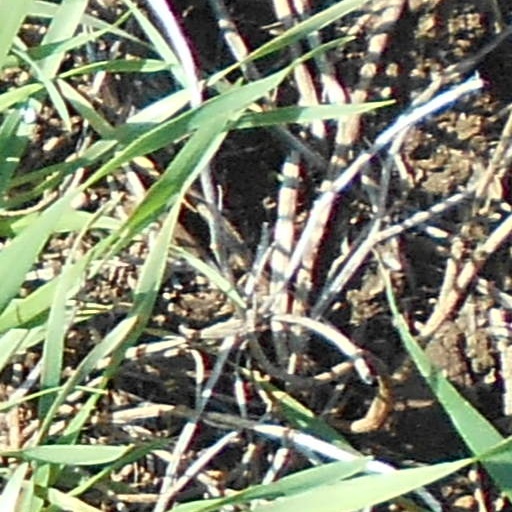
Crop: wheat